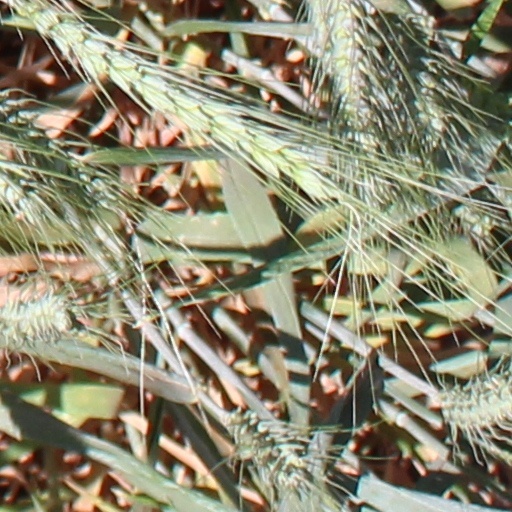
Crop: wheat